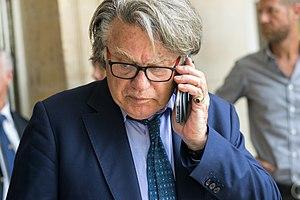
Gilbert Collard dans le jardin des Quatres Colonnes du Palais Bourbon durant la première semaine parlementaire de la XVe législature de la Cinquième République française (Paris, France).
Gilbert Collard, né le 3 février 1948 à Marseille, est un avocat, écrivain et homme politique français.